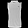
Label: T - shirt / top